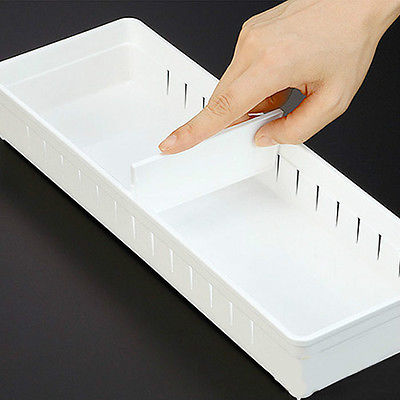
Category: cabinet